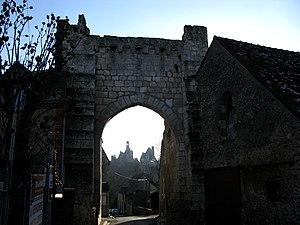
Vue du château de Montigny-le-Gannelon a travers le port Roland (IXième siecle)
Cet article recense les monuments historiques d'Eure-et-Loir, en France.
Montigny-le-Gannelon est une ancienne commune française située dans le département d'Eure-et-Loir en région Centre-Val de Loire : le 1ᵉʳ janvier 2017, Montigny-le-Gannelon est intégrée à la commune nouvelle de Cloyes les Trois Rivières.